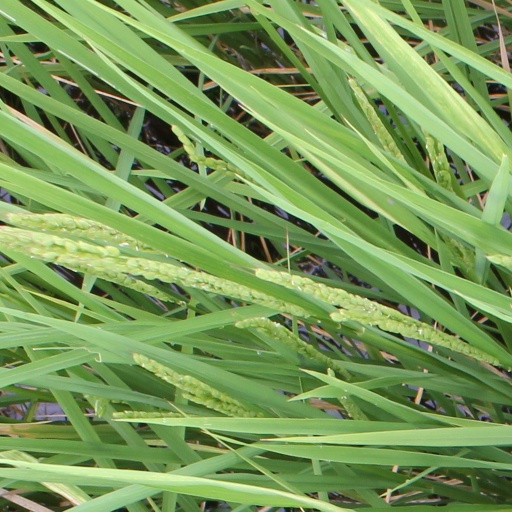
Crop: rice